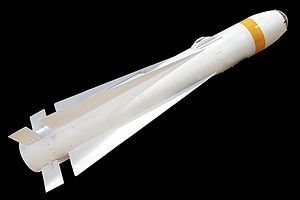
AGM-65 Maverick
AGM-65 Maverick.
AGM-65 Maverick er et luft til jord missil som er en stor fare for kampvogne.